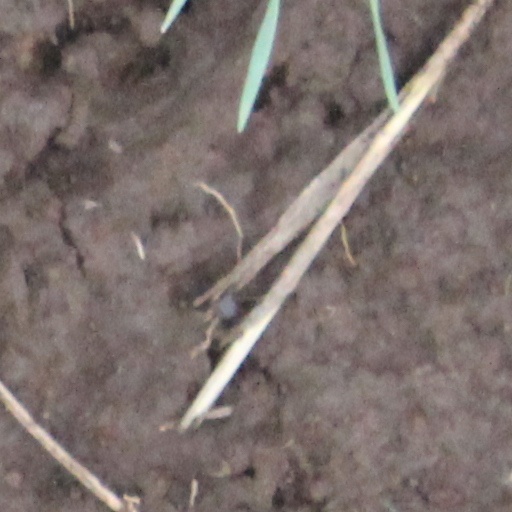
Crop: wheat